The Emergency Food Assistance Program

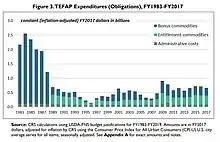
History of TEFAP's Expenditures

After hunger-activist groups had become upset with the Reagan Administration's cuts to the Food Stamp Program (FSP) in 1981, the administration responded by enacting the Omnibus Reconciliation Act of 1982 which allowed for surpluses of dairy products (cheese) to be given by states to public and private organizations that then donated these products to low-income families. Despite criticism, the Reagan administration expanded this process by launching the Temporary Emergency Food Assistance Program under the Emergency Food Assistance Act of 1983. The program not only helped low-income Americans gain access to food commodities in times of desperation, but also helped establish a network of private emergency feeding organizations (EFOs) (i.e.-food pantries, food banks, soup kitchens, etc.) that assisted in the delivering of food to low-income families and individuals.